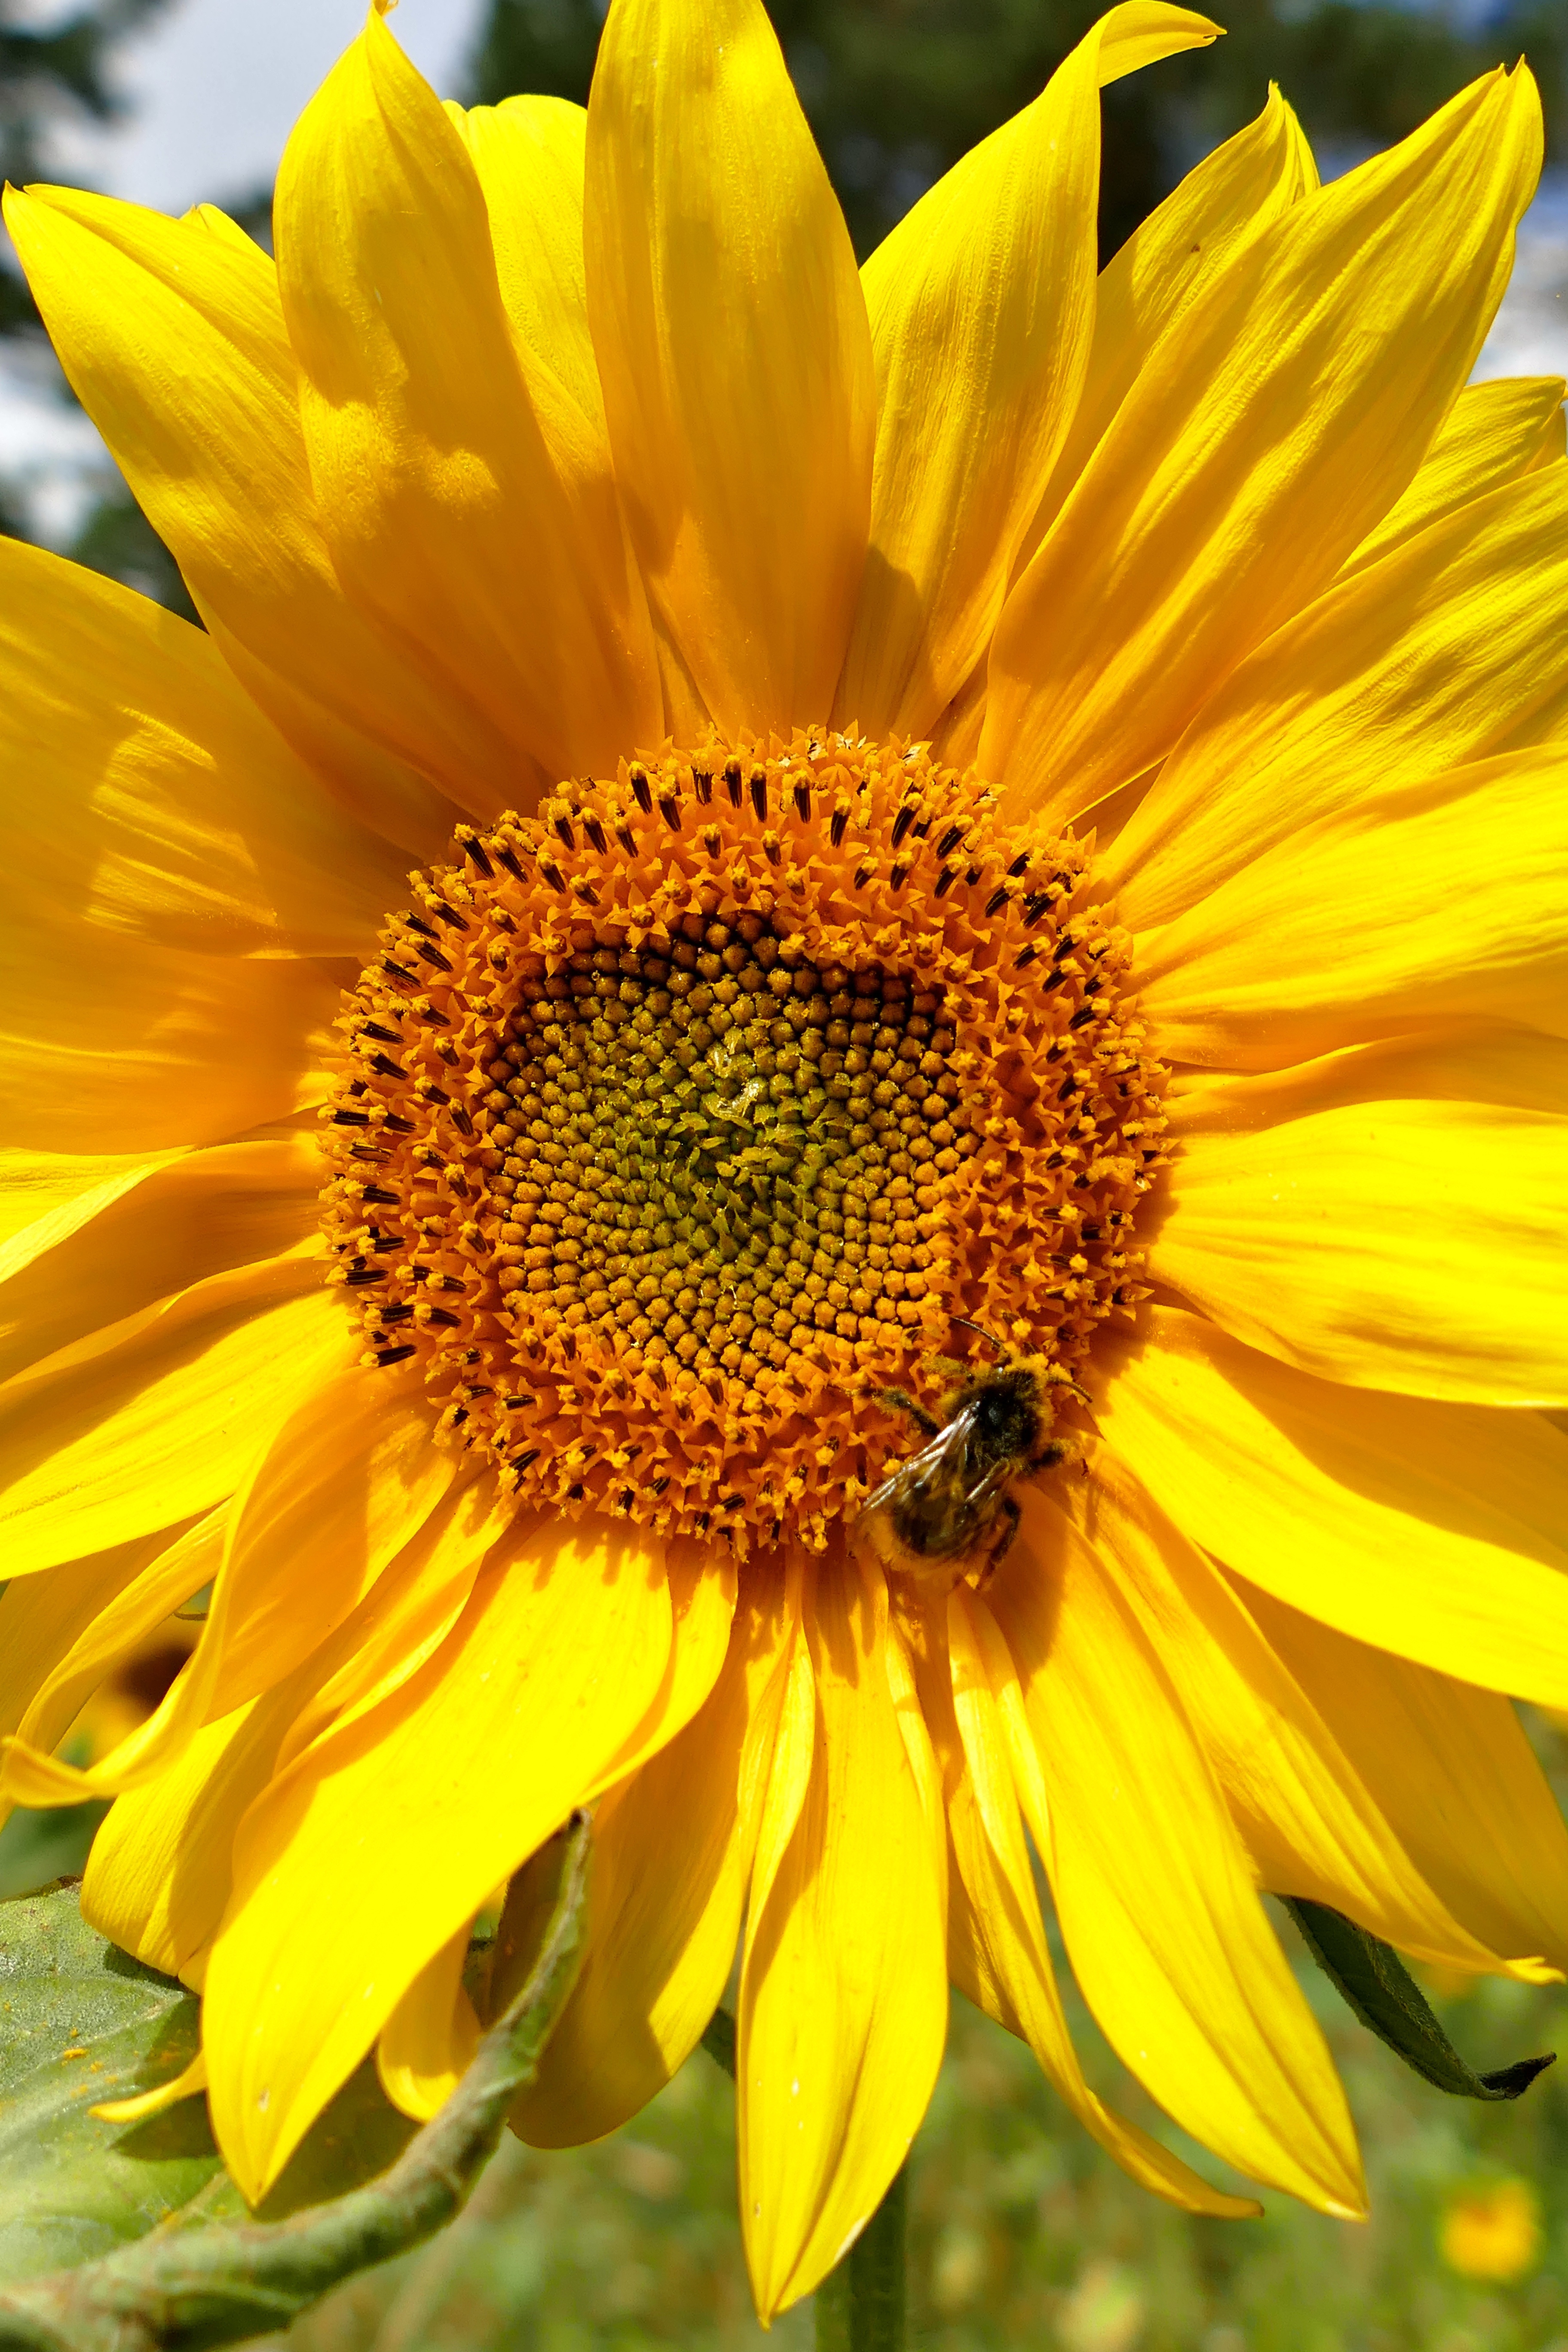
nature, blossom, plant, field, flower, petal, bloom, yellow, close, flora, sunflower, sun flower, beautiful, bud, hummel, nectar, macro photography, flowering plant, daisy family, sunflower seed, annual plant, land plant